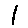
Label: 1